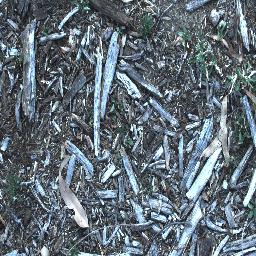
Label: negative